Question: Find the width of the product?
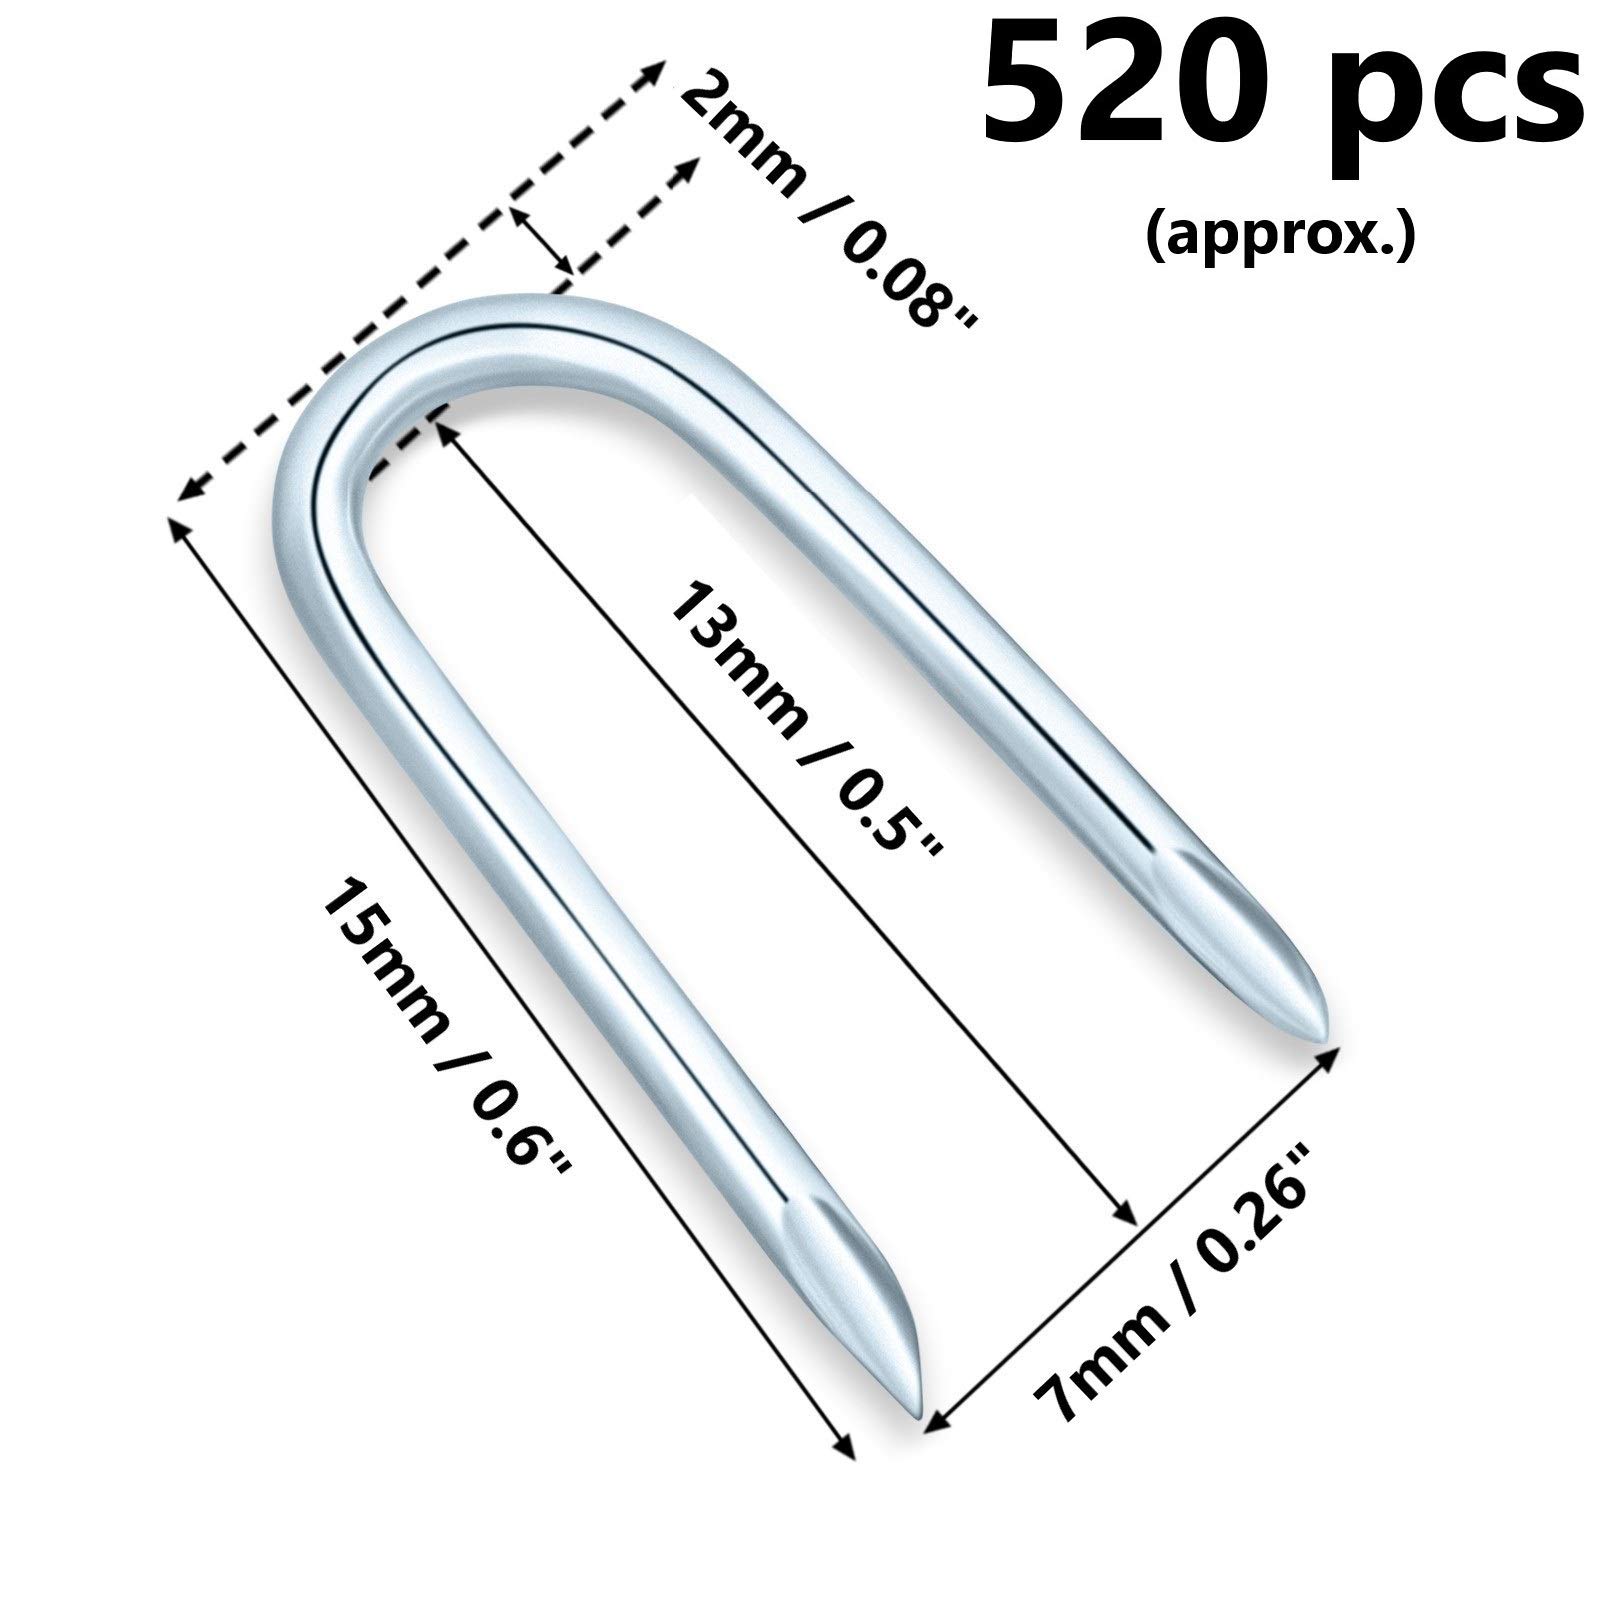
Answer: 0.26 inch